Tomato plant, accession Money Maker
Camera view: horizontal (90 deg, fisheye); turntable rotation: 150 degrees
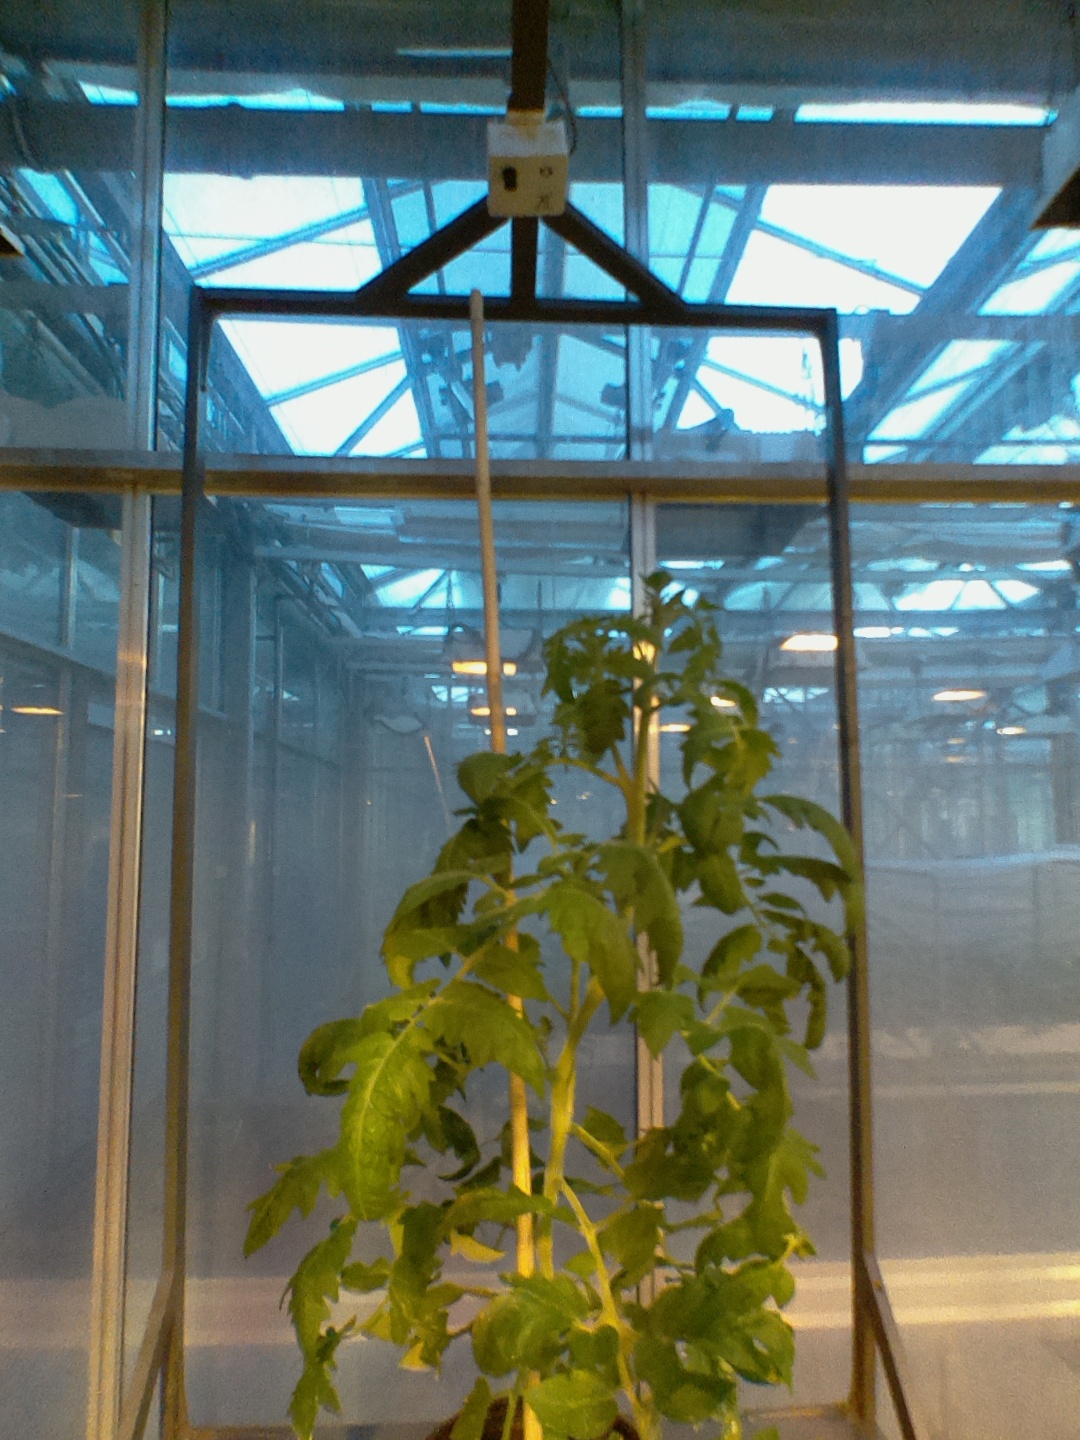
BBCH growth stage 63: 30%-40% of flowers open